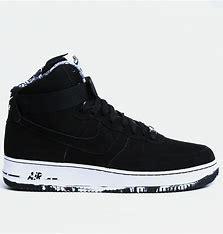
Brand: Nike
Model: 1